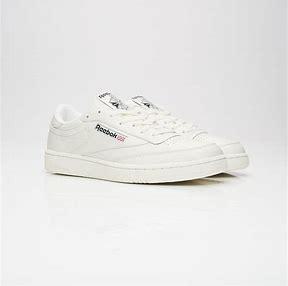
Brand: Reebok
Model: Club C 85 Mu